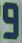
Number: 9